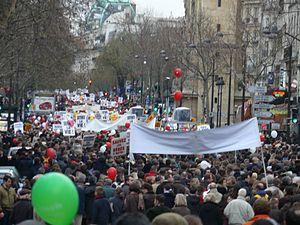
La Marche pour la Vie 2012, à Paris ( France).
L'appellation « marche pour la vie » est utilisée pour désigner une manifestation annuelle parisienne contre l'avortement ou encore la légalisation de l'euthanasie.